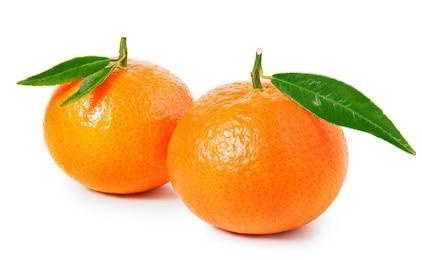
Label: mandarine